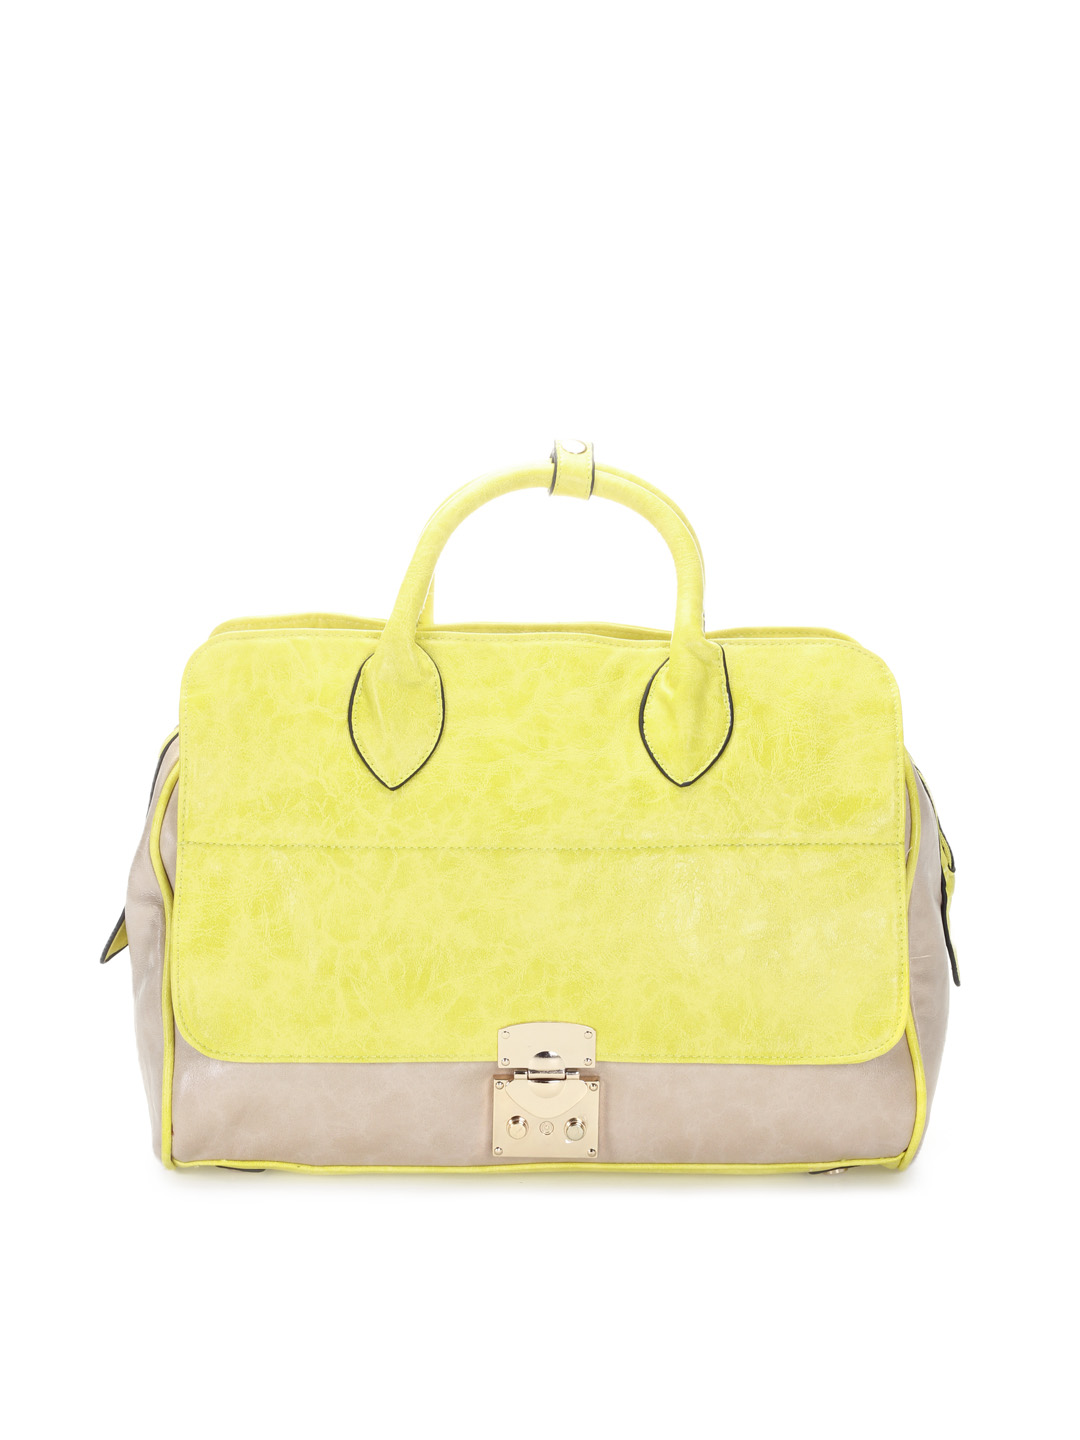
Kiara Women Beige & Yellow Handbags
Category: Accessories / Bags / Handbags
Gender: Women
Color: Beige
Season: Summer 2012
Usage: Casual